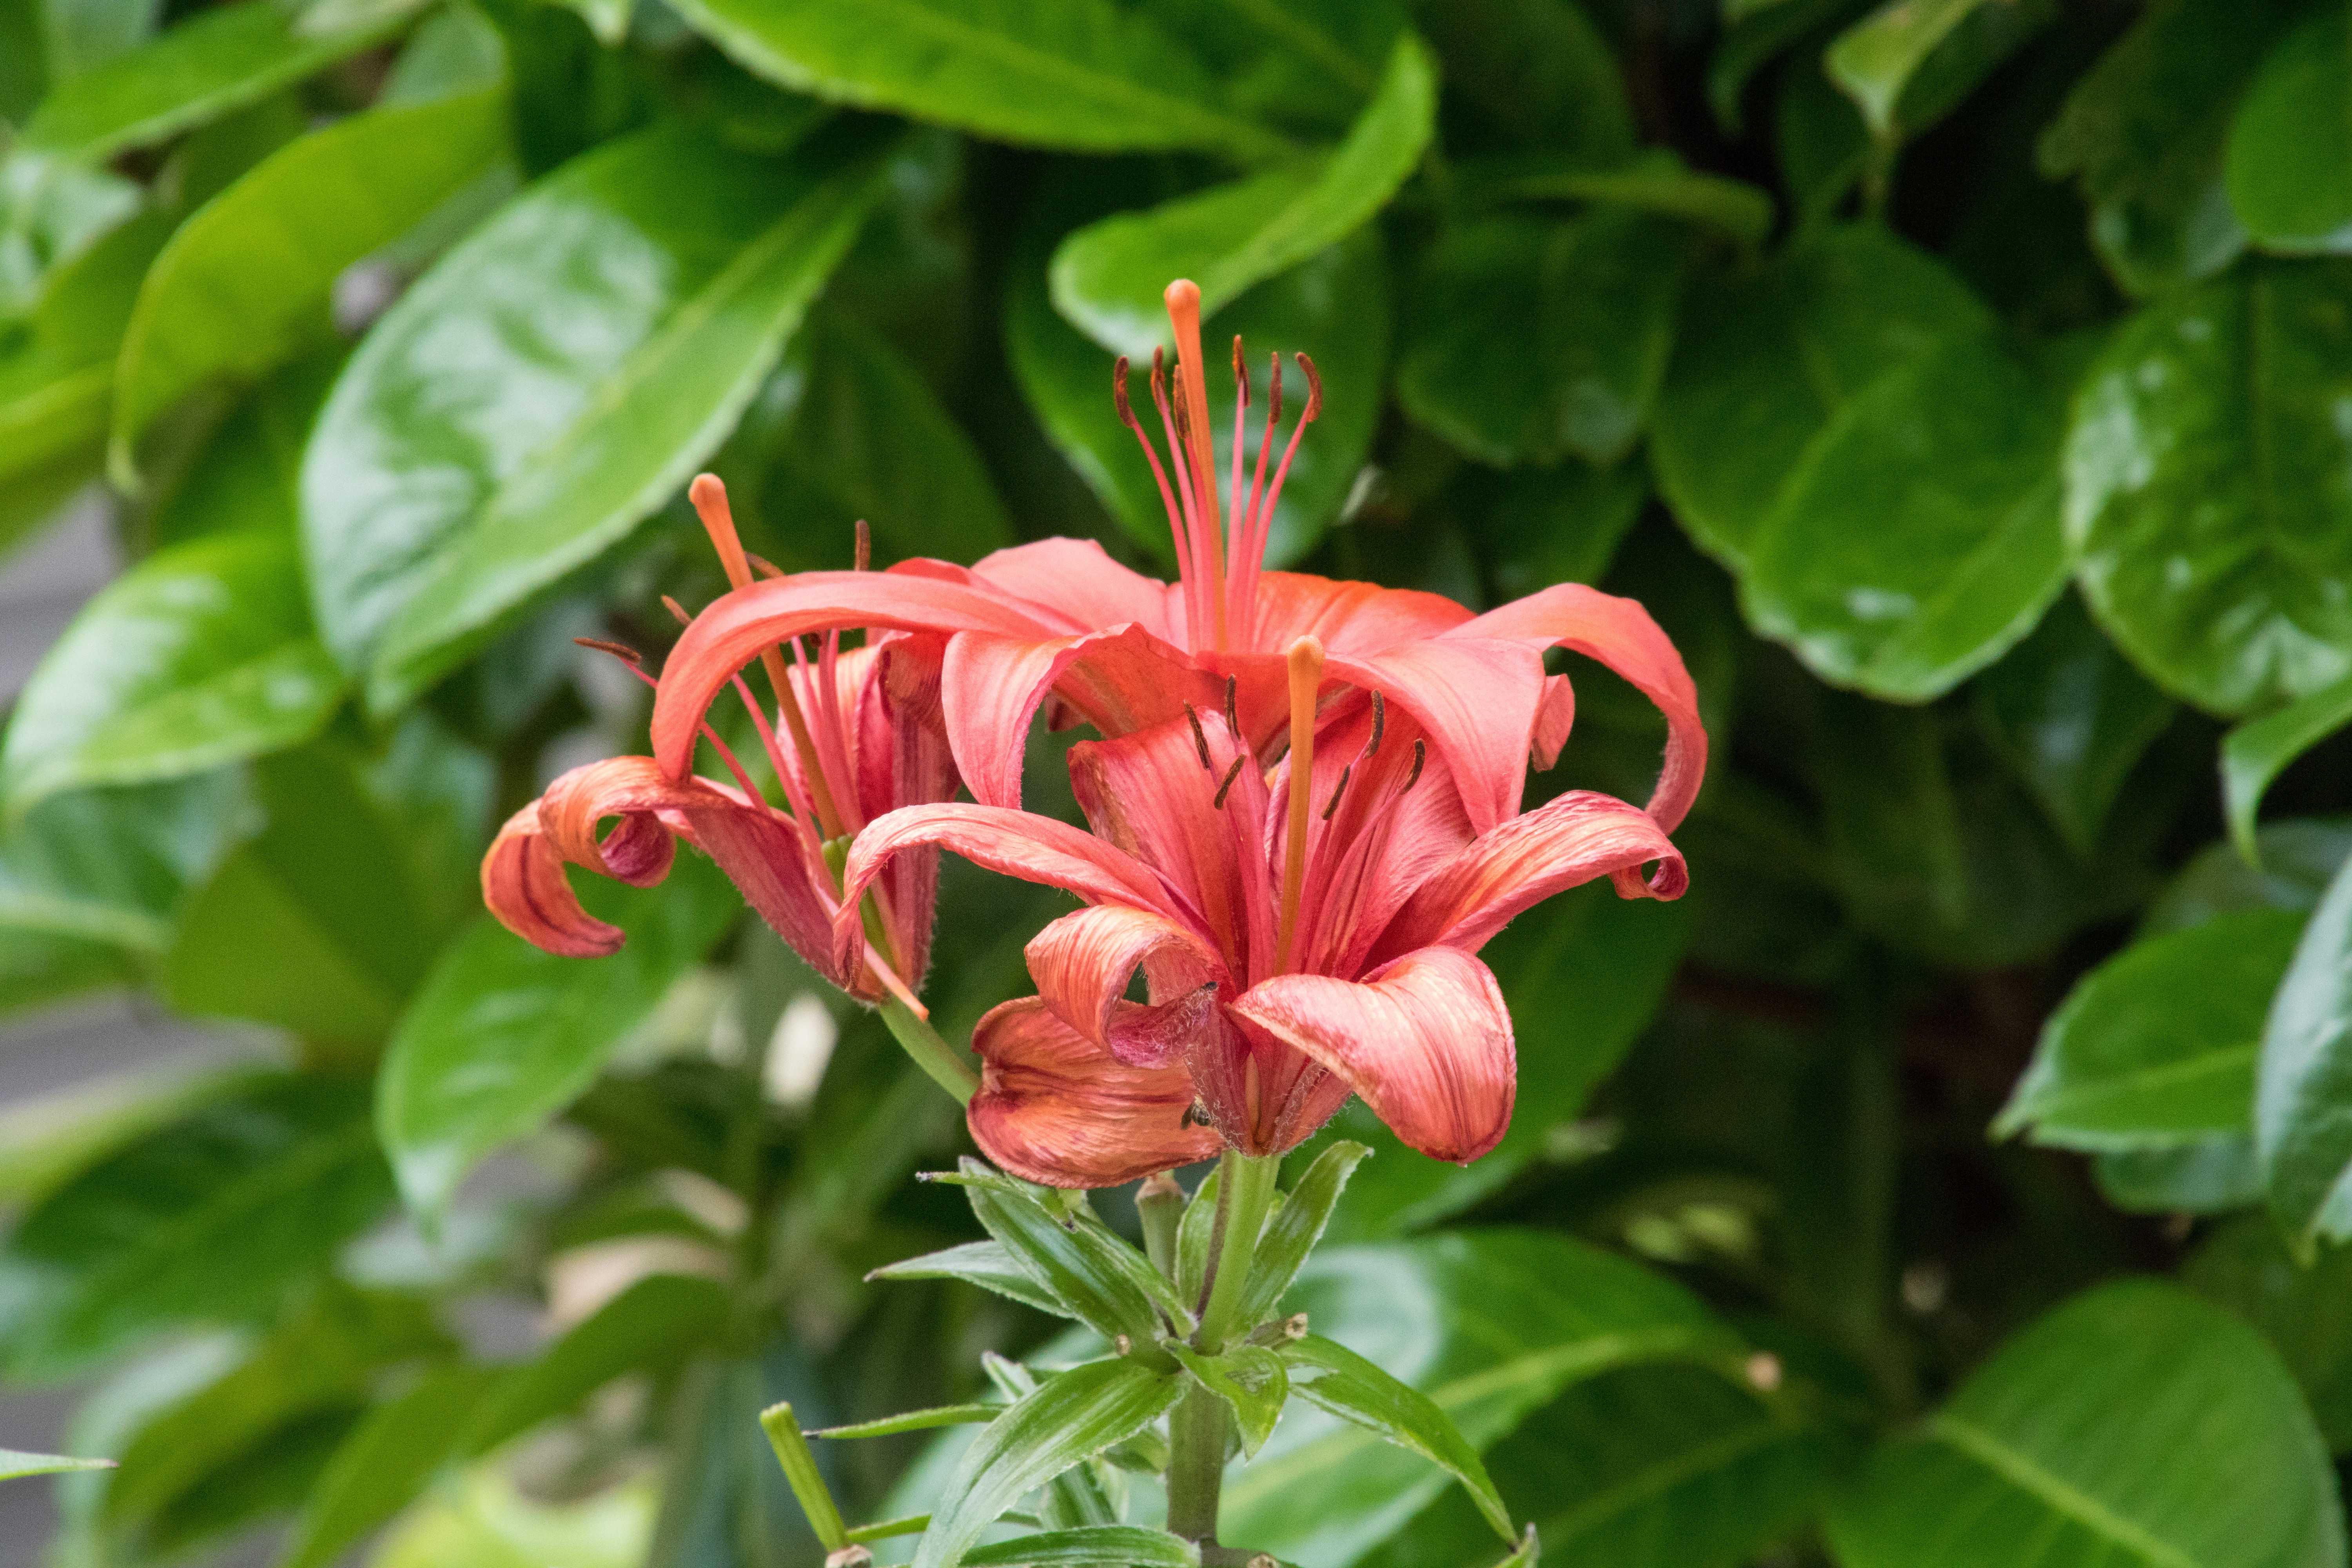
plant, leaf, flower, summer, red, botany, garden, flora, shrub, lily, macro photography, flowering plant, land plant